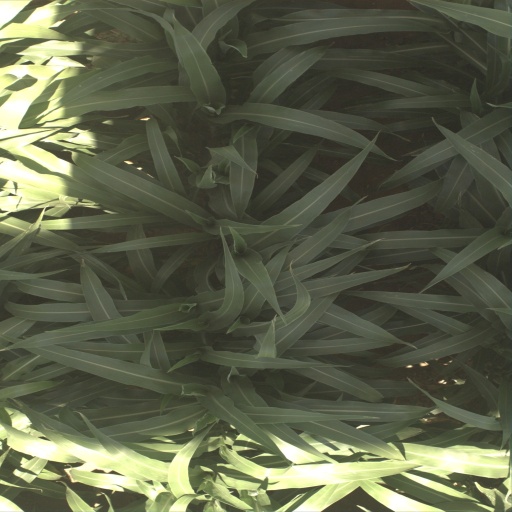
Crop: sorghum